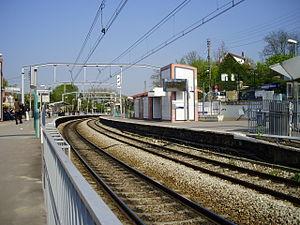
Gare de Bures-sur-Yvette, Essonne, France (quais et voies en regardant vers Aéroport CDG 2/Mitry - Claye, depuis l'extrémité ouest de la gare)
La gare de Bures-sur-Yvette est une gare ferroviaire française de la ligne de Sceaux, située à proximité du centre de la commune de Bures-sur-Yvette dans le département de l'Essonne.